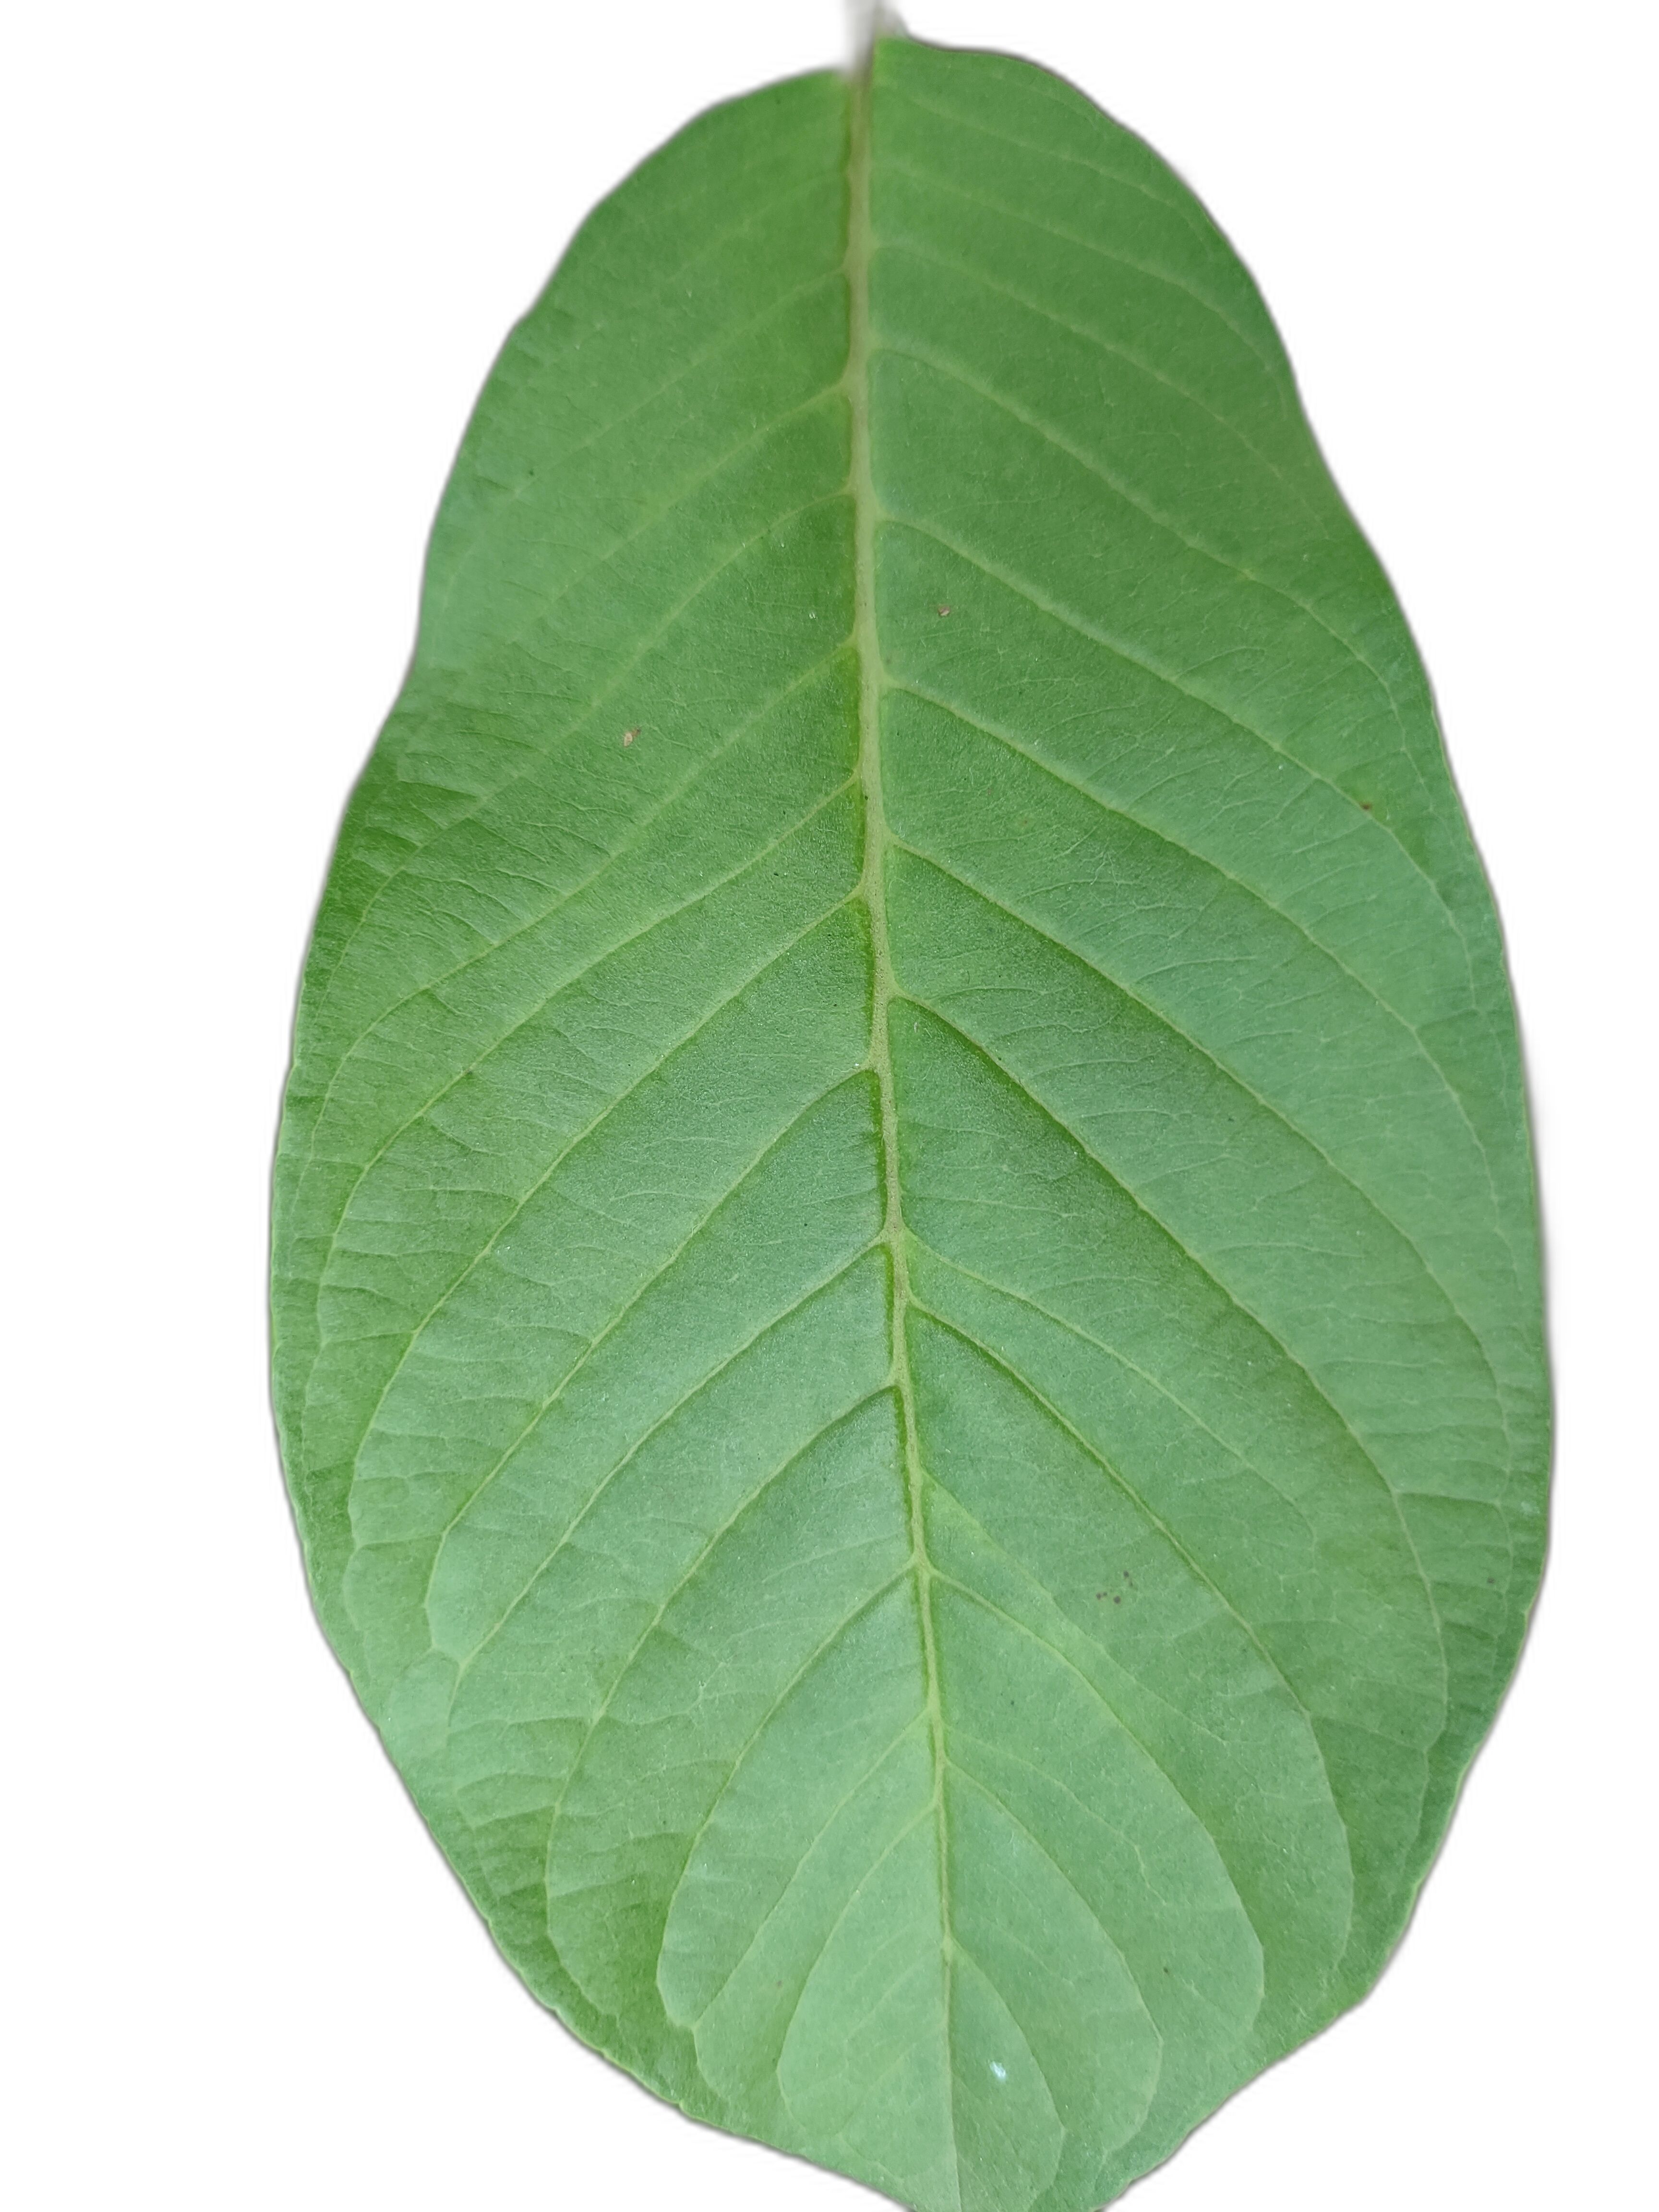
Plant part: leaf
Disease: Healthy